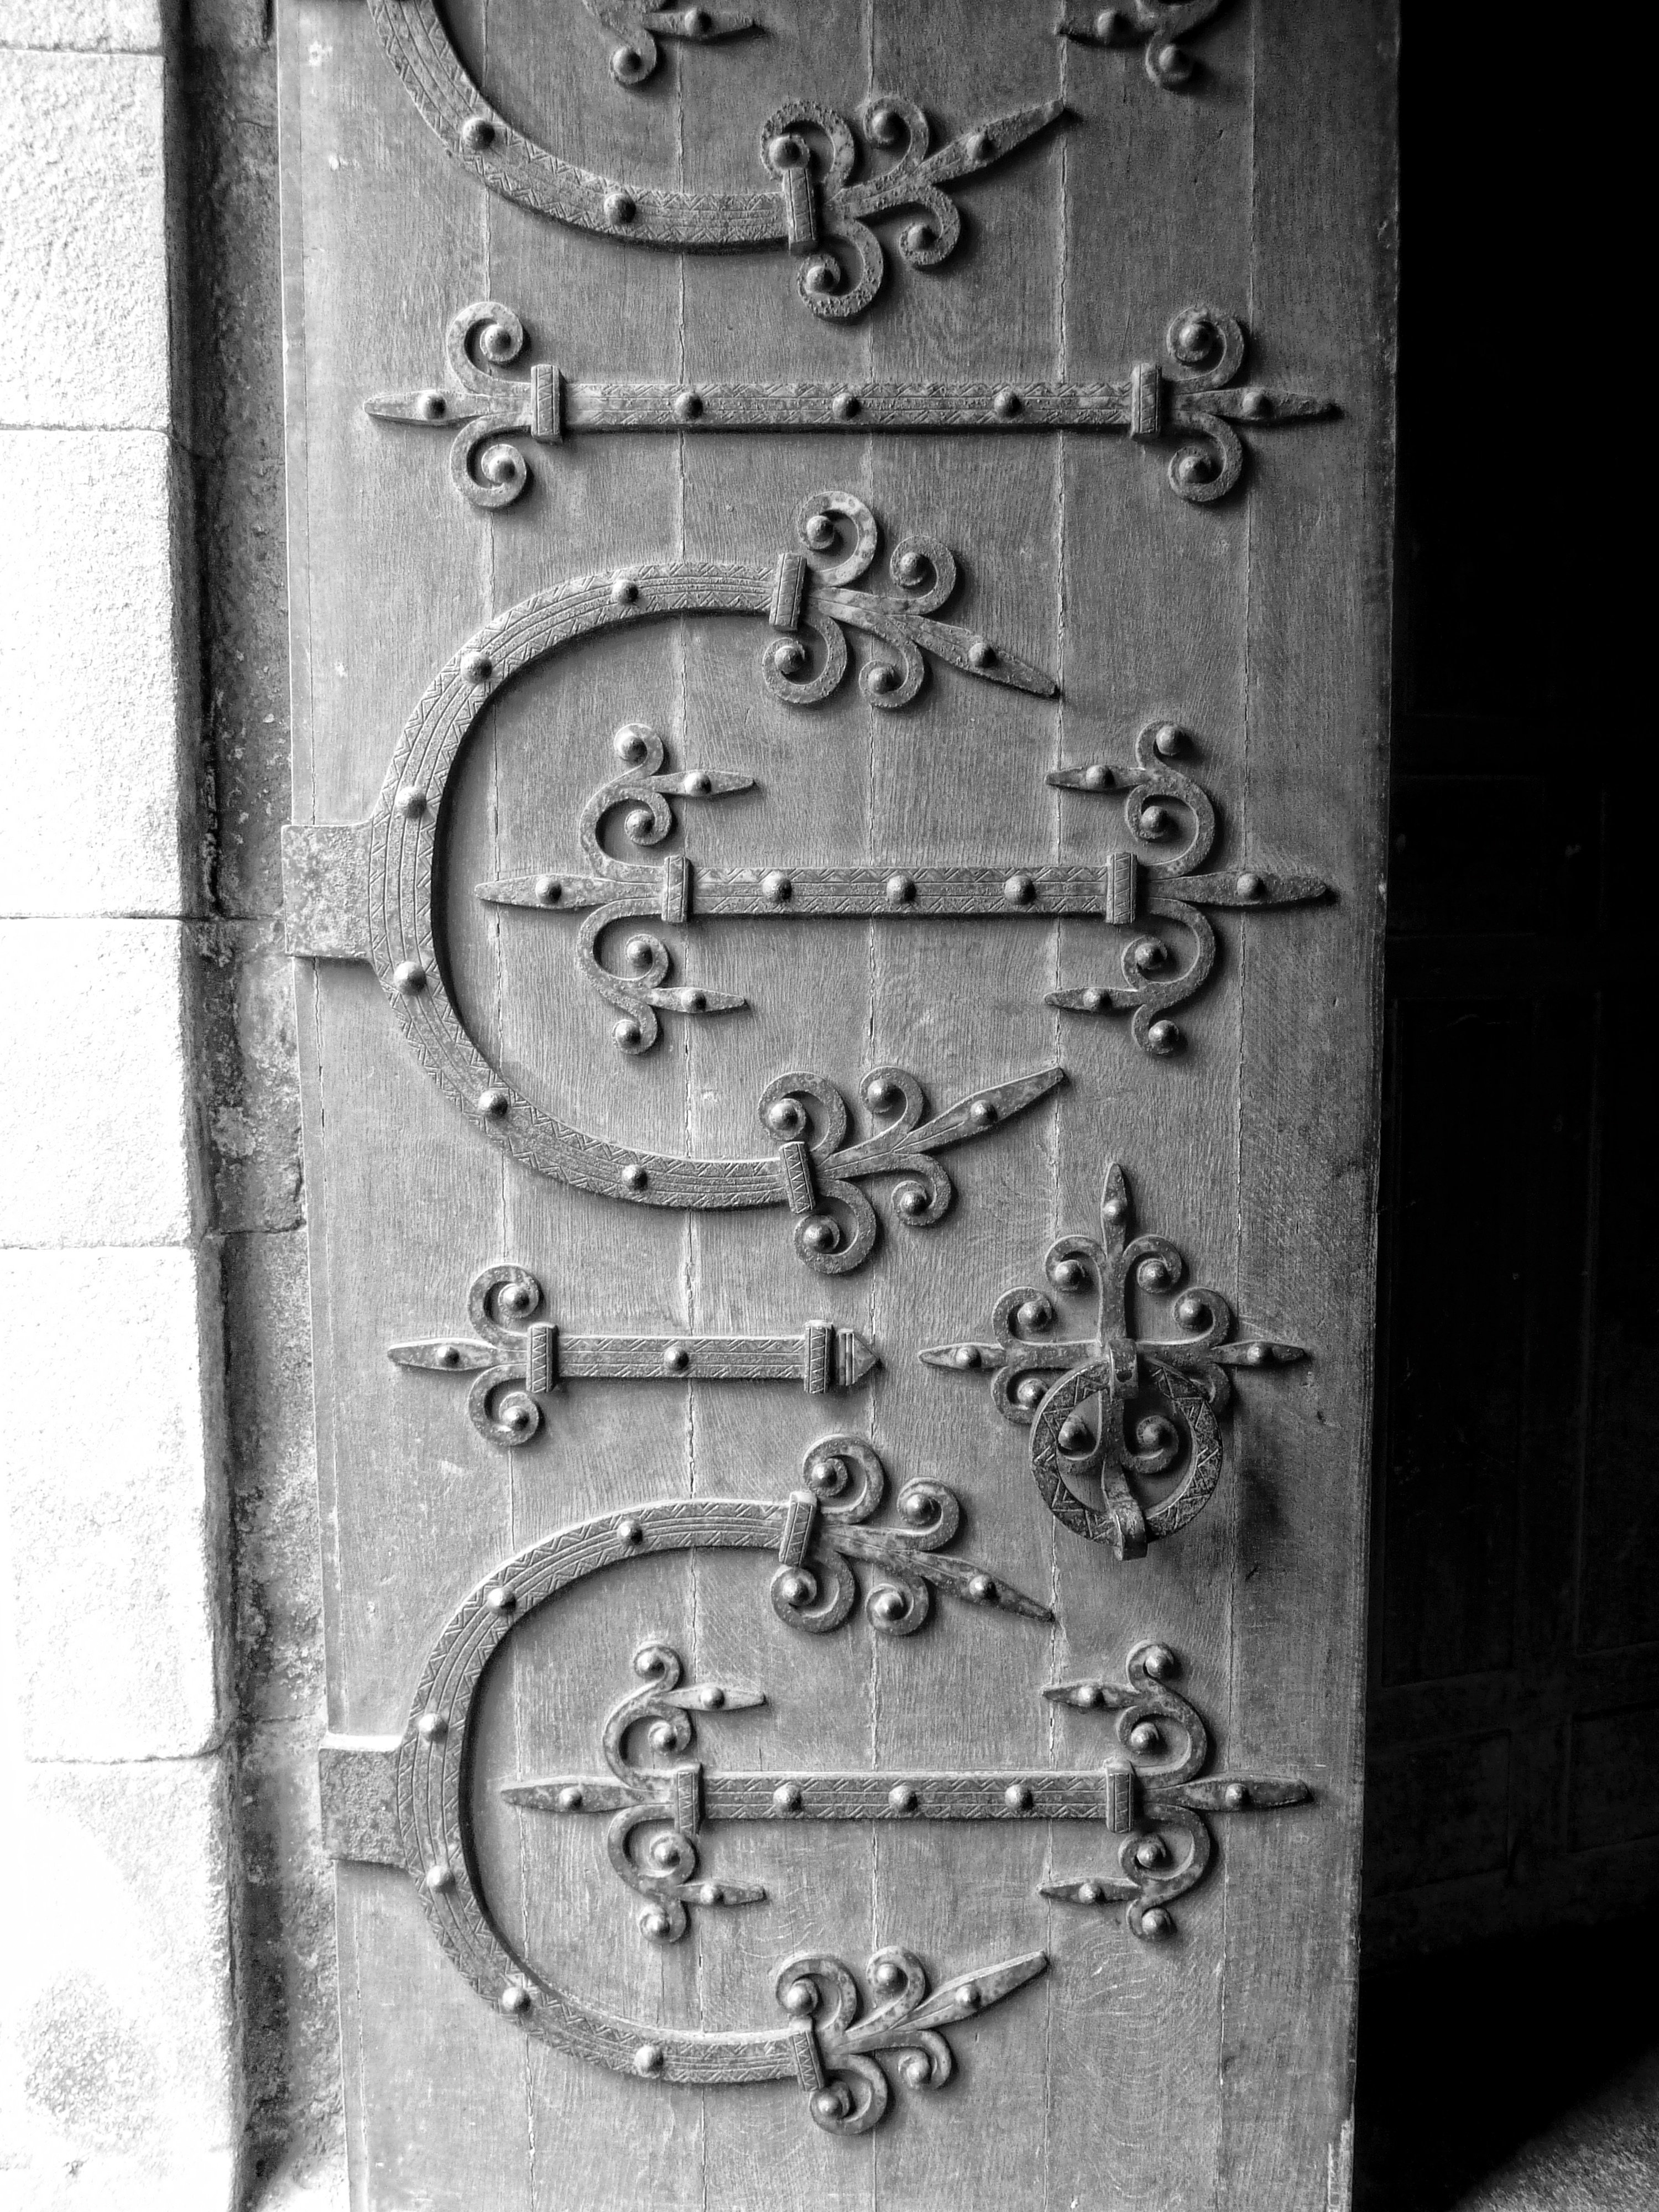
black and white, decoration, metal work, monochrome, door, iron, fancy, monochrome photography